Sweet Adeline (1934 film)

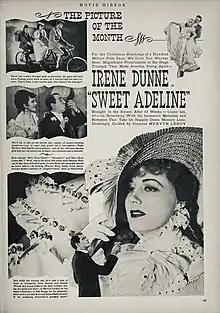

Sweet Adeline is a 1934 musical film adaptation of the 1929 Jerome Kern/Oscar Hammerstein II Broadway play of the same title. It stars Irene Dunne and Donald Woods and was directed by Mervyn LeRoy.